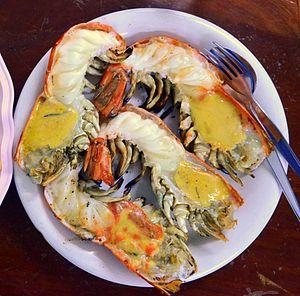
Macrobrachium est un genre de crevettes de rivière comprenant de nombreuses espèces. Il existe environ 125 espèces de crevettes dans ce genre. Elles vivent généralement dans les eaux douces des régions tropicales et subtropicales d'Asie, d'Amérique, d'Océanie et des îles du Pacifique. Plusieurs espèces sont commercialisées pour l'alimentation humaine, soit pêchées, soit élevées en ferme d'aquaculture, notamment celles de grande taille comme l'ouassou ou la chevrette.
La crevette géante d'eau douce est une espèce de crustacé de la famille des Palaemonidae originaire de l'Asie du Sud-Est. Au Viêt Nam, elle n'est distribuée que dans le bassin du Mékong.